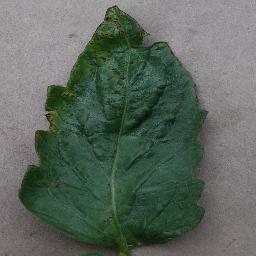
Label: Tomato___Bacterial_spot